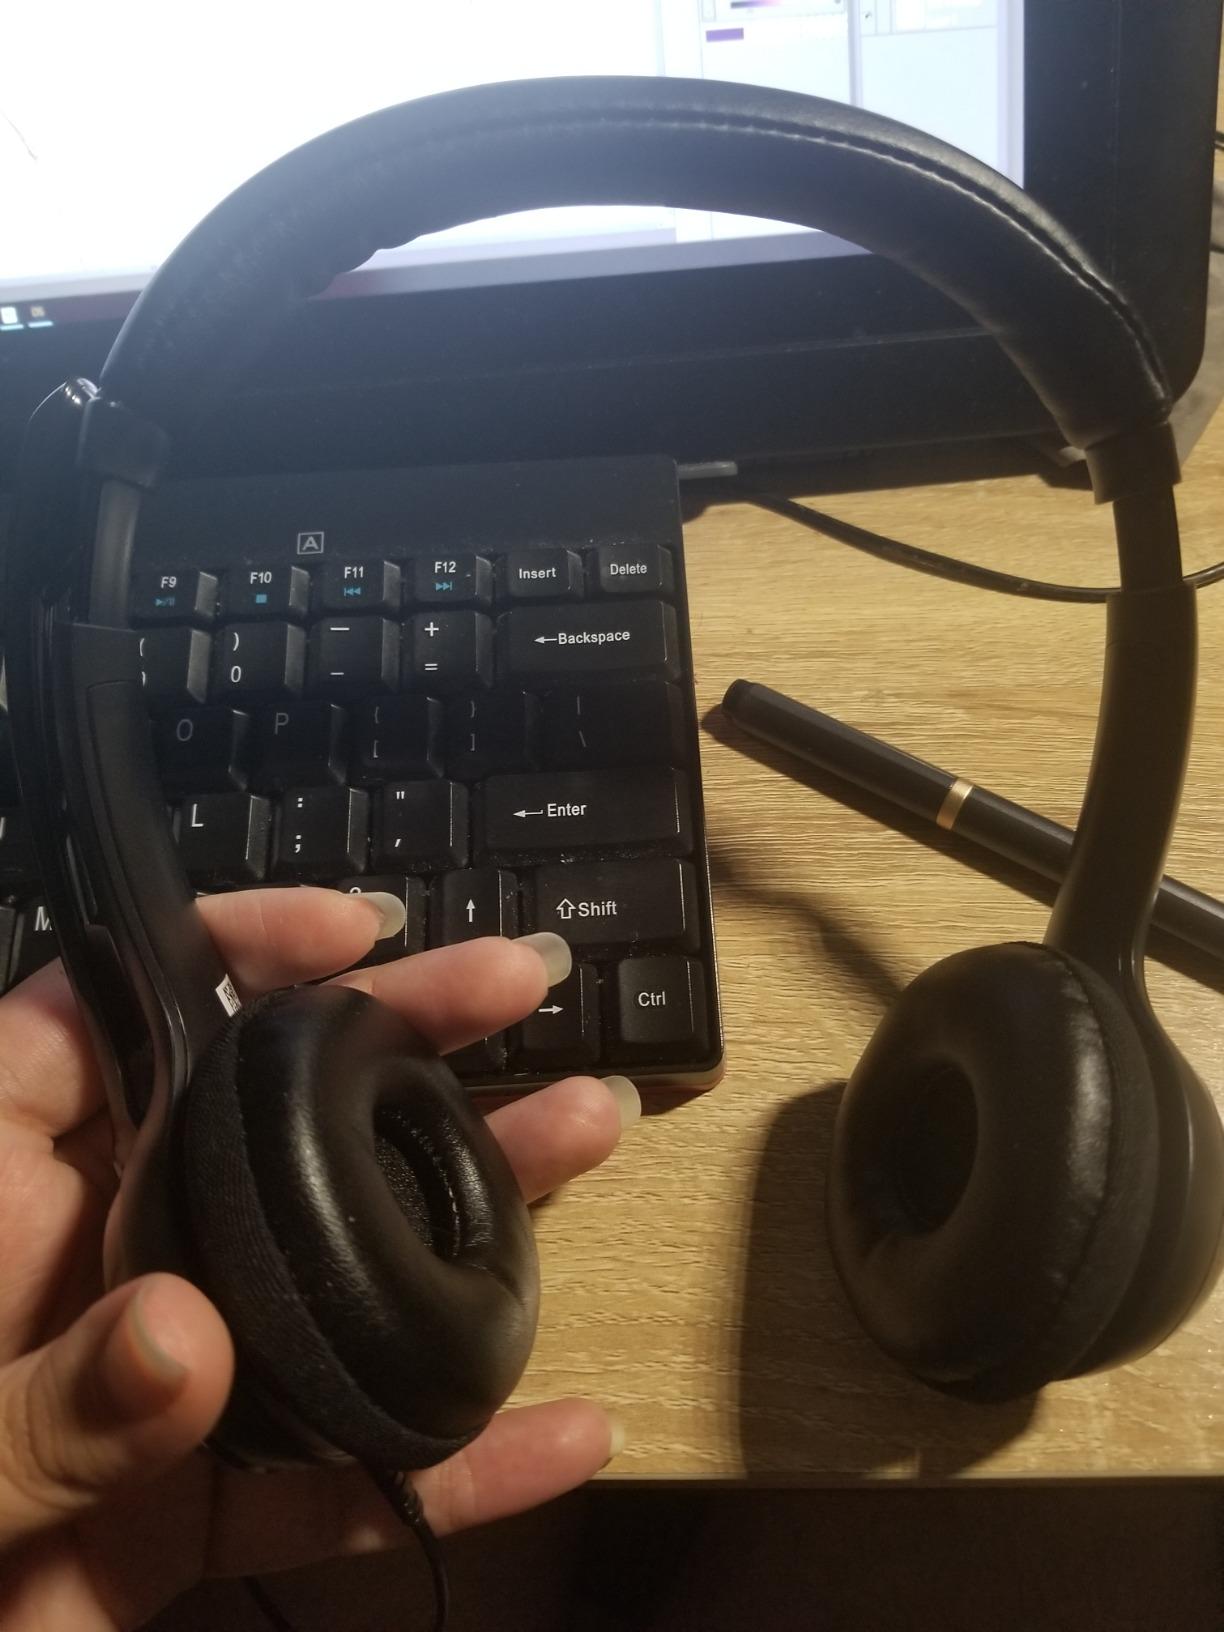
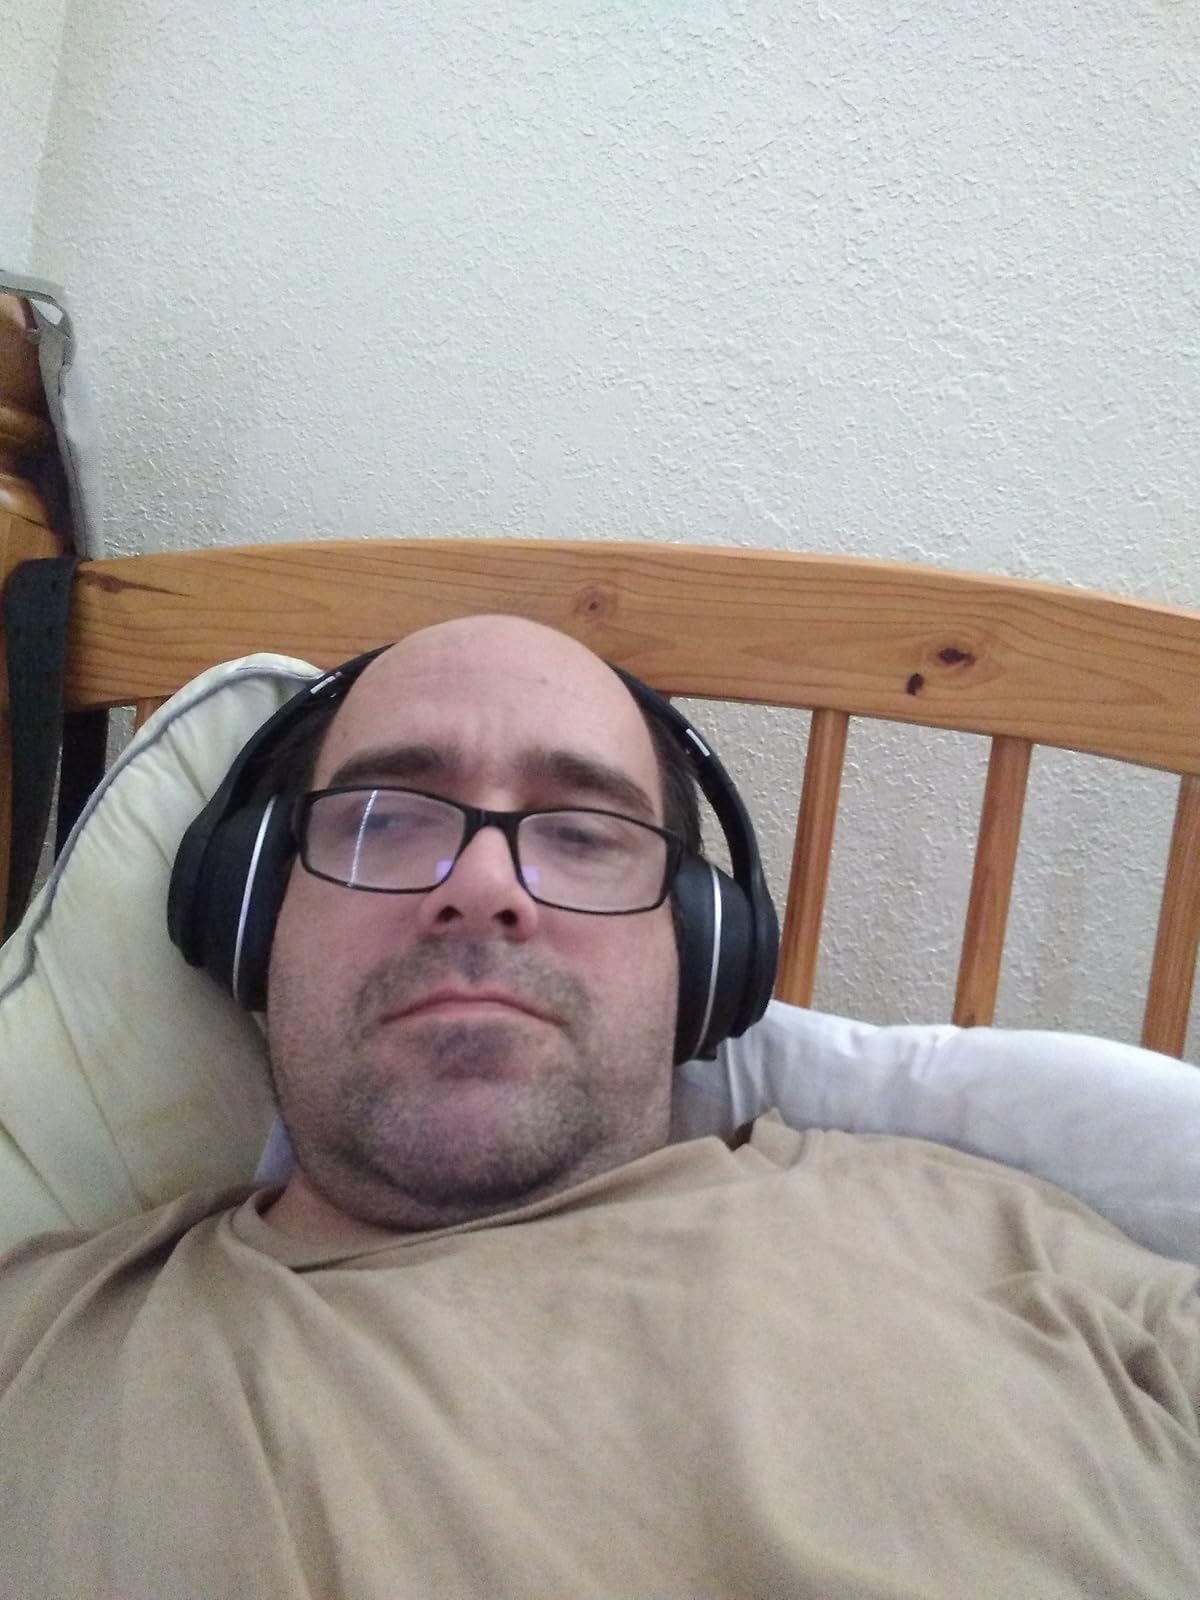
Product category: headphones
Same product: no